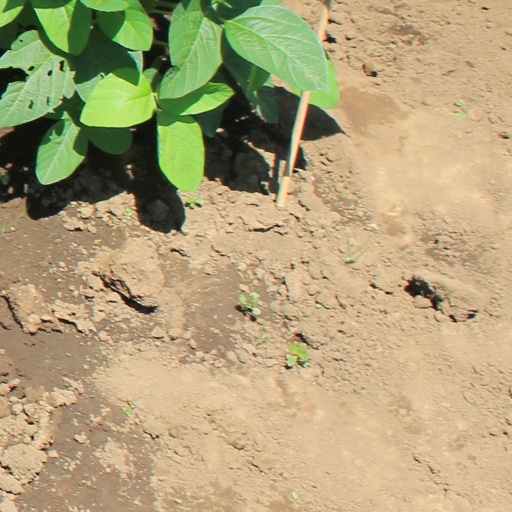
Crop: soybean